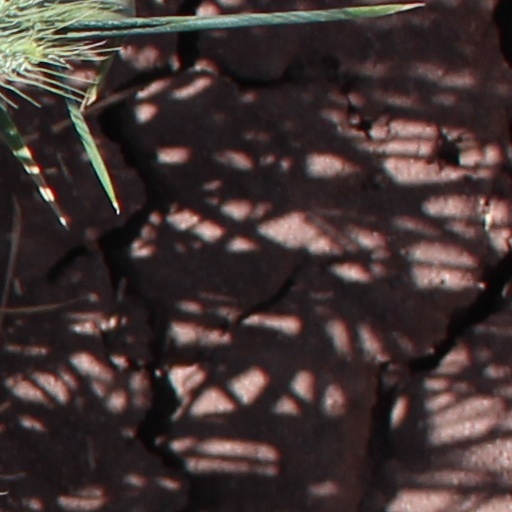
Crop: wheat